James Cargas

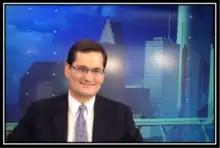
Congressional candidate James Cargas during a 2012 interview with Houston television channel KHOU.

After leaving the White House to work on the Al Gore Presidential primary campaign in Washington DC, Iowa and Texas, Cargas rejoined the administration as a Special Assistant in the U.S. Department of Energy in the Office of Fossil Energy under Secretary of Energy Bill Richardson. He also served as the Energy Department's liaison to the President's Southwest Border Task Force. He was awarded the Exceptional Service Award of the Department of Energy